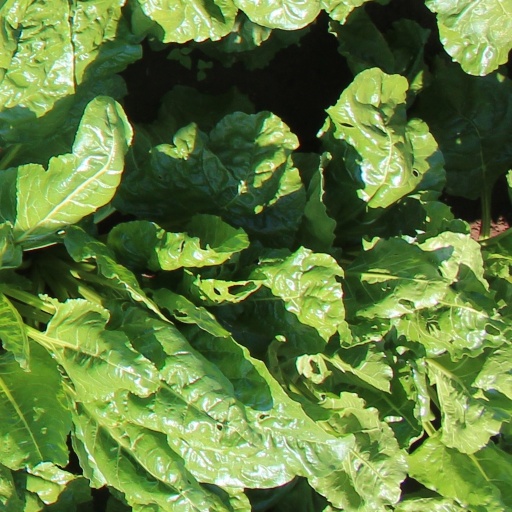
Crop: sugar beet